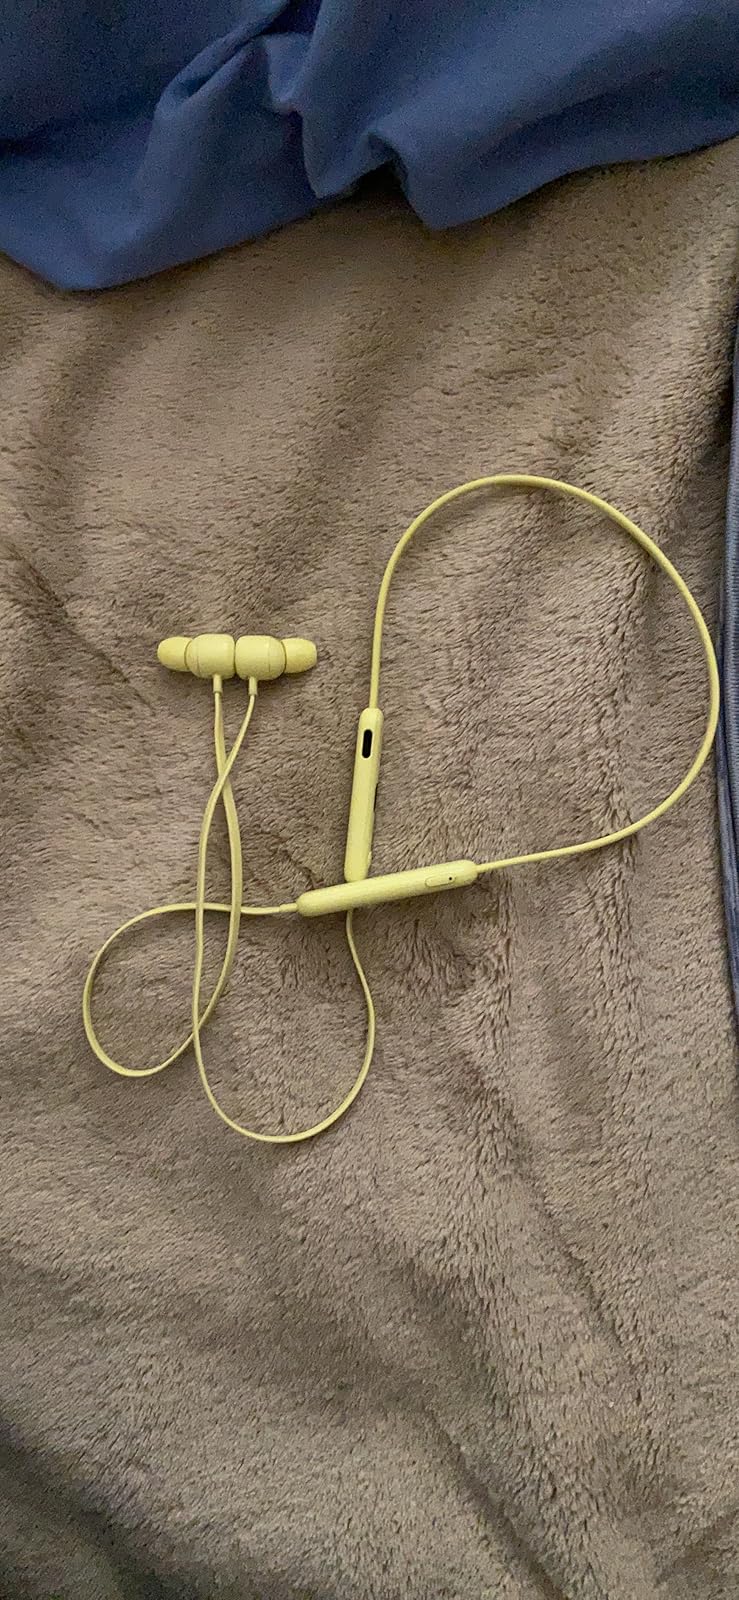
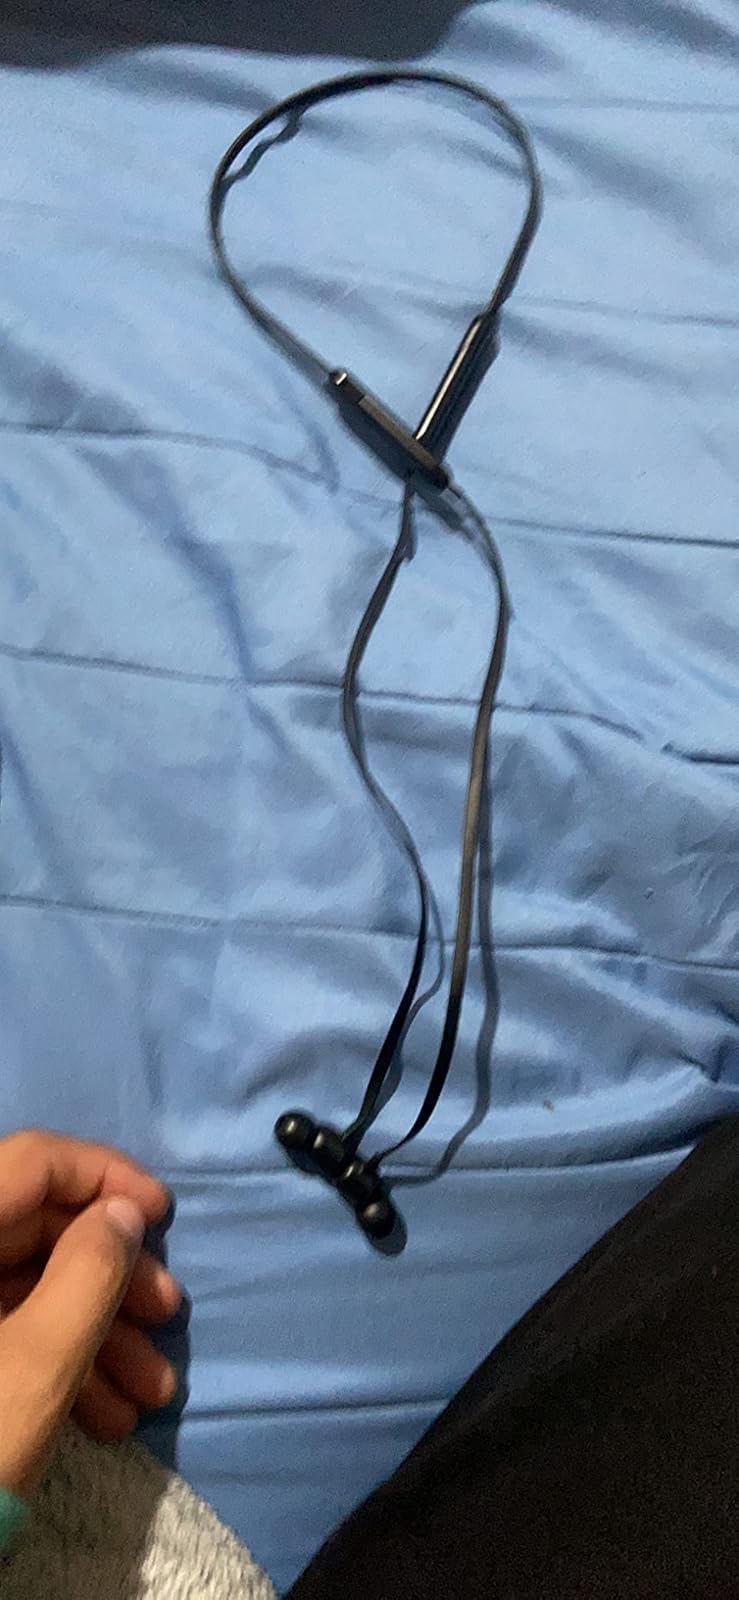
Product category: earbuds
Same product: no